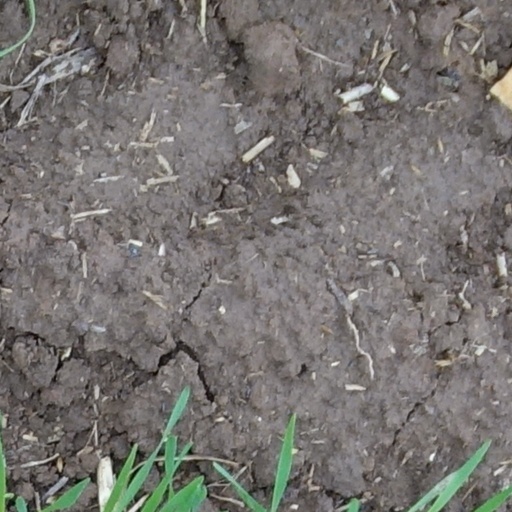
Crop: wheat